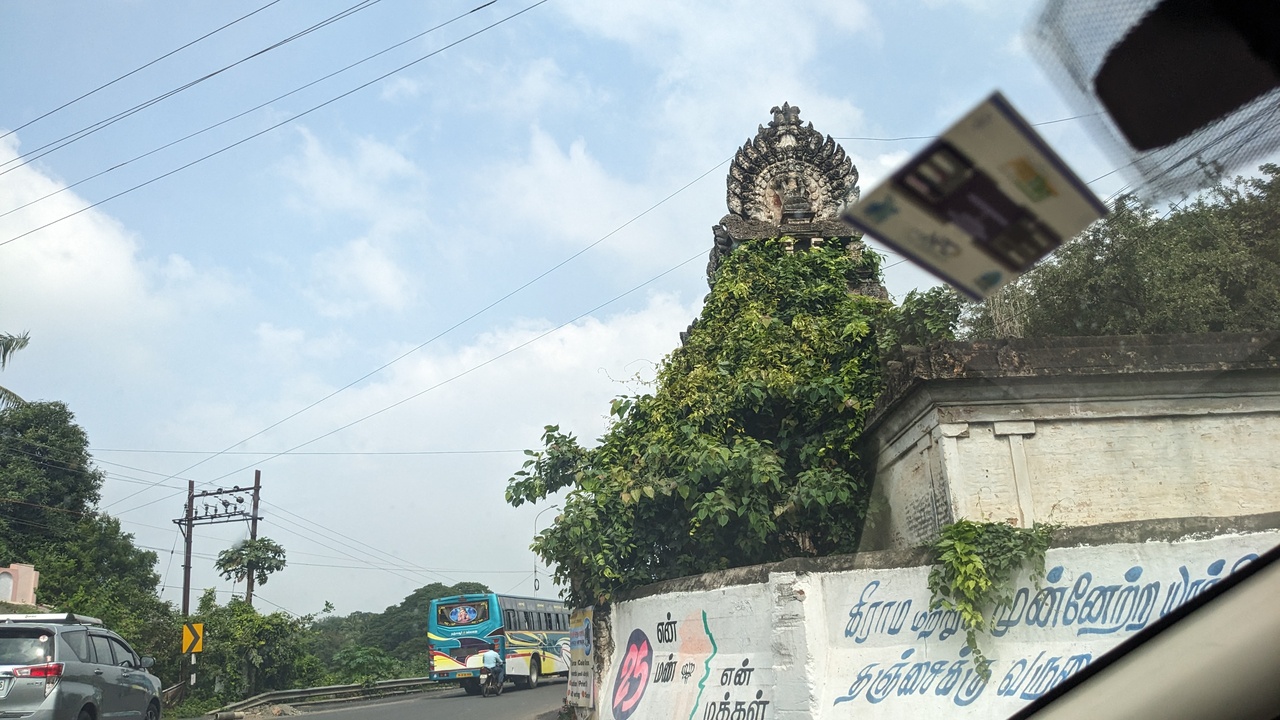
Photos taken from a trip to South eastern Tamilnadu